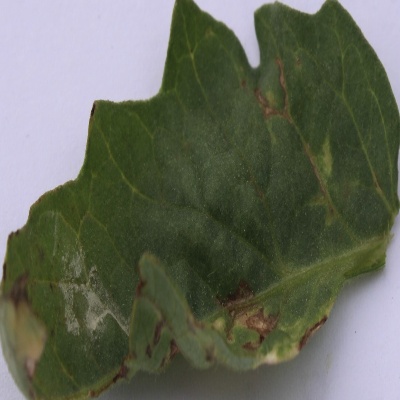
Crop: Tomato
Condition: septoria leaf spot